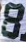
Number: 8